Habesha peoples

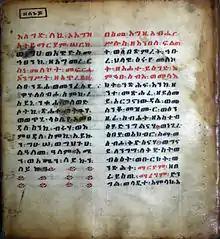
The Ge'ez script on a 15th-century Ethiopian Coptic prayer book.

Some scholars consider the Amhara to have been Ethiopia's ruling elite for centuries, represented by the Solomonic line of Emperors ending in Haile Selassie I. Marcos Lemma and other scholars dispute the accuracy of such a statement, arguing that other ethnic groups have always been active in the country's politics. This confusion may largely stem from the mislabeling of all Amharic-speakers as "Amhara", and the fact that many people from other ethnic groups have adopted Amharic names. Another is the claim that most Ethiopians can trace their ancestry to multiple ethnic groups, including the last self-proclaimed emperor Haile Selassie I and his Empress Itege Menen Asfaw of Ambassel.